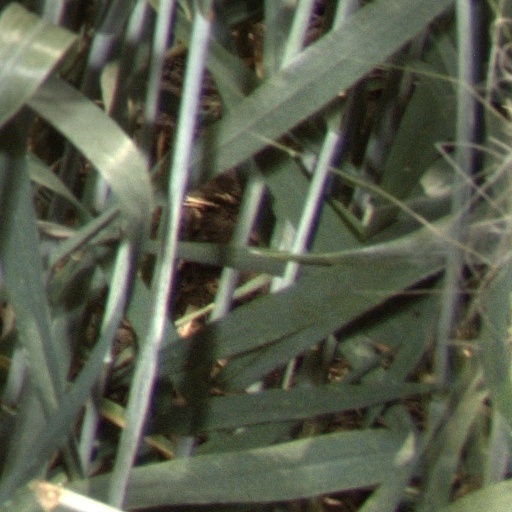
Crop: wheat